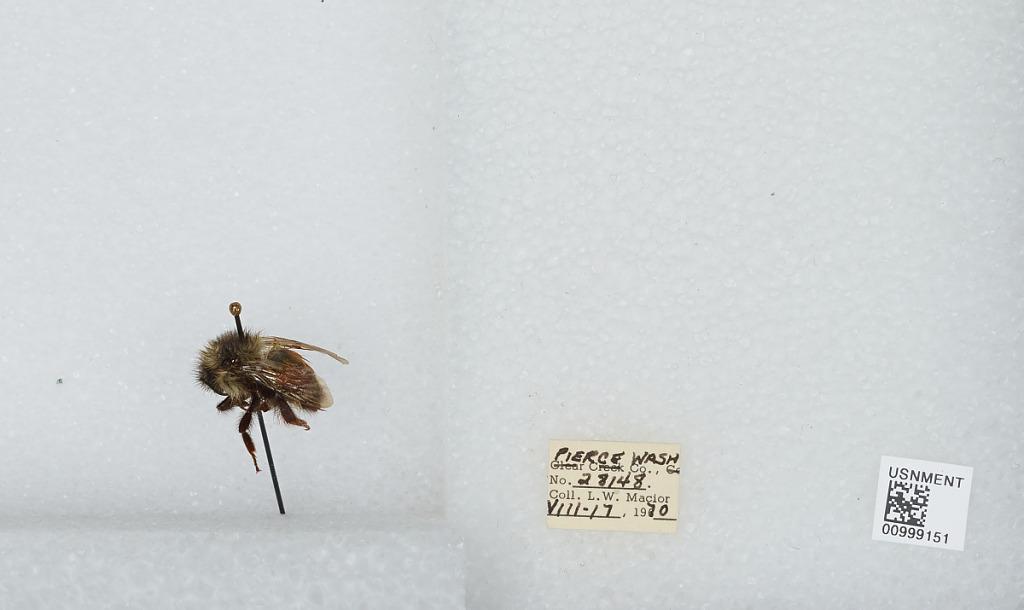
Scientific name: Bombus (Pyrobombus) melanopygus Nylander
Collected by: L. Macior
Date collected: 1970-8-17
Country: United States
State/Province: Washington